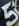
Number: 5